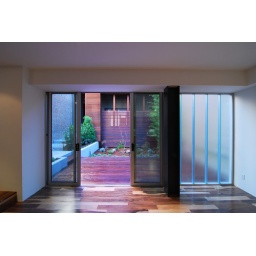
Newly completed IwamotoScott-designed house and courtyard behind Edwardian street-frontage building in North Beach neighborhood, San Francisco.